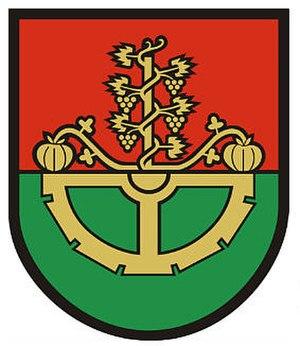
Mühlgraben est une commune autrichienne du district de Jennersdorf dans le Burgenland.